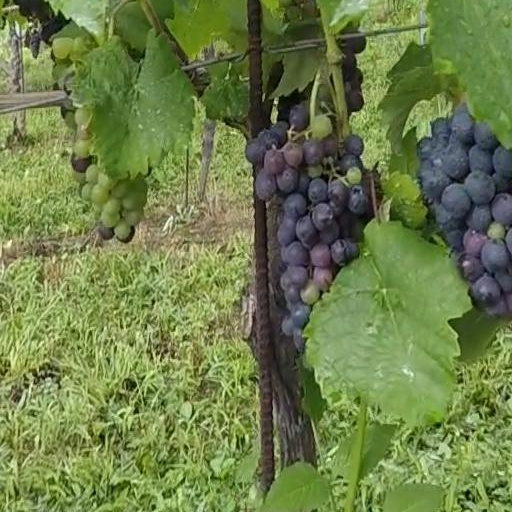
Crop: grape